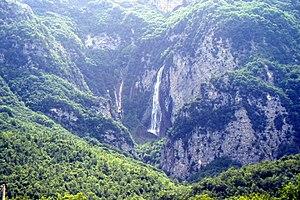
Cette liste de sources par débit a pour objectif de classer les sources dont le débit moyen est supérieur à 1 000 litres/seconde.